Barry Railway Company

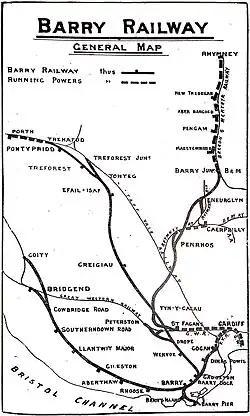
1920 map of the railway

The Barry Railway Company was a railway and docks company in South Wales, first incorporated as the "Barry Dock and Railway Company" in 1884. It arose out of frustration among Rhondda coal owners at congestion and high charges at Cardiff Docks as well the monopoly held by the Taff Vale Railway in transporting coal from the Rhondda. In addition, the Taff Vale did not have the required capacity for the mineral traffic using the route, leading to lengthy delays in getting to Cardiff.